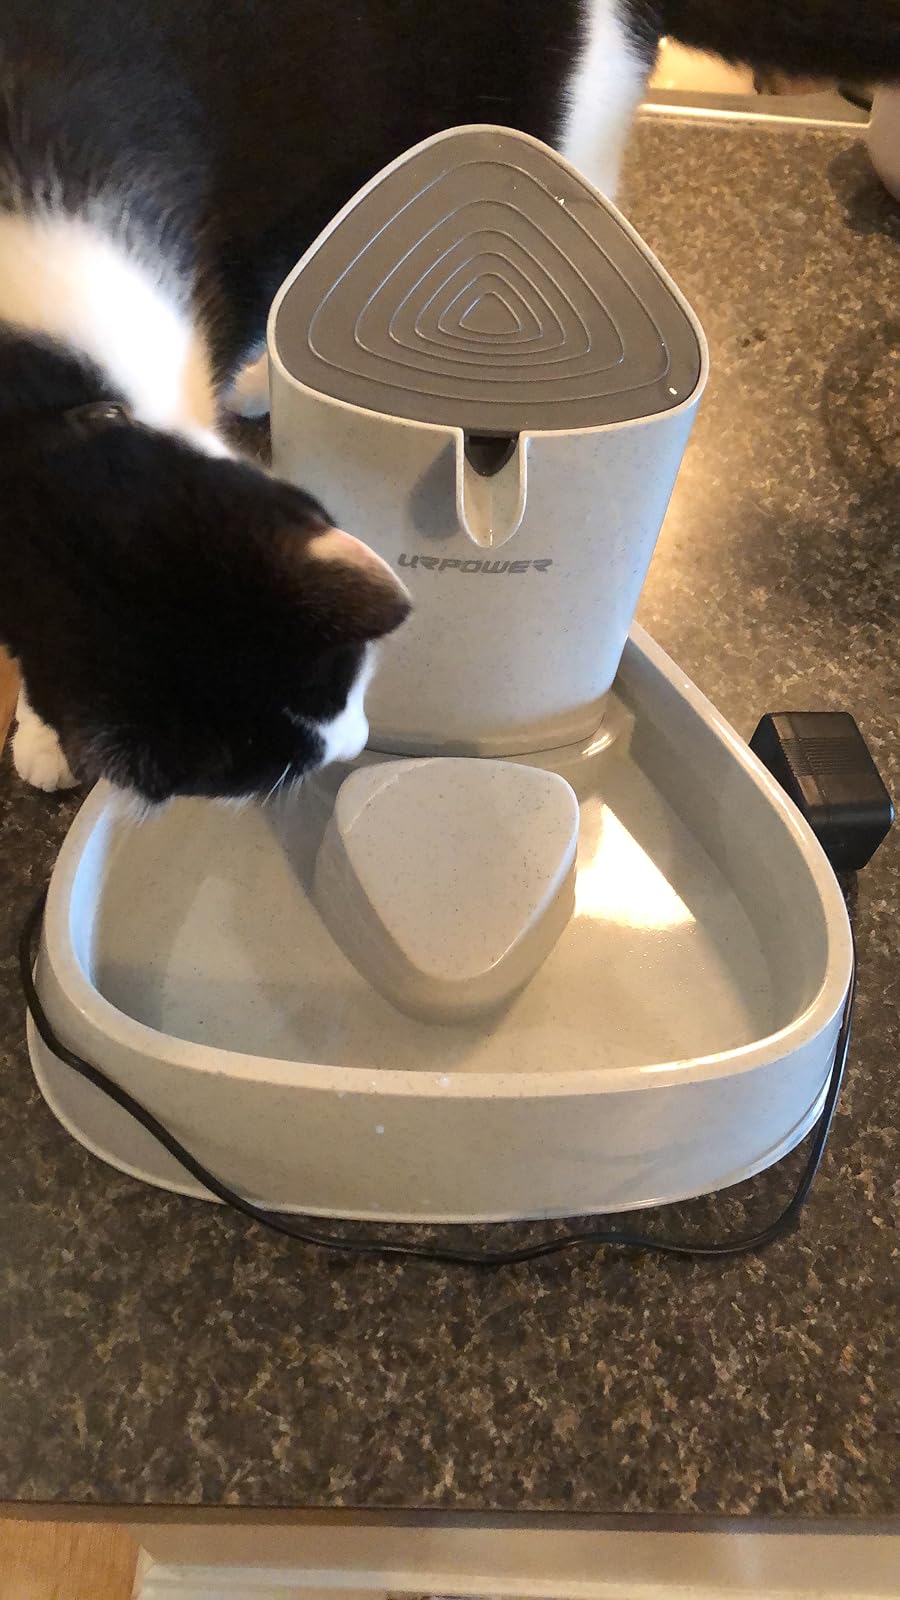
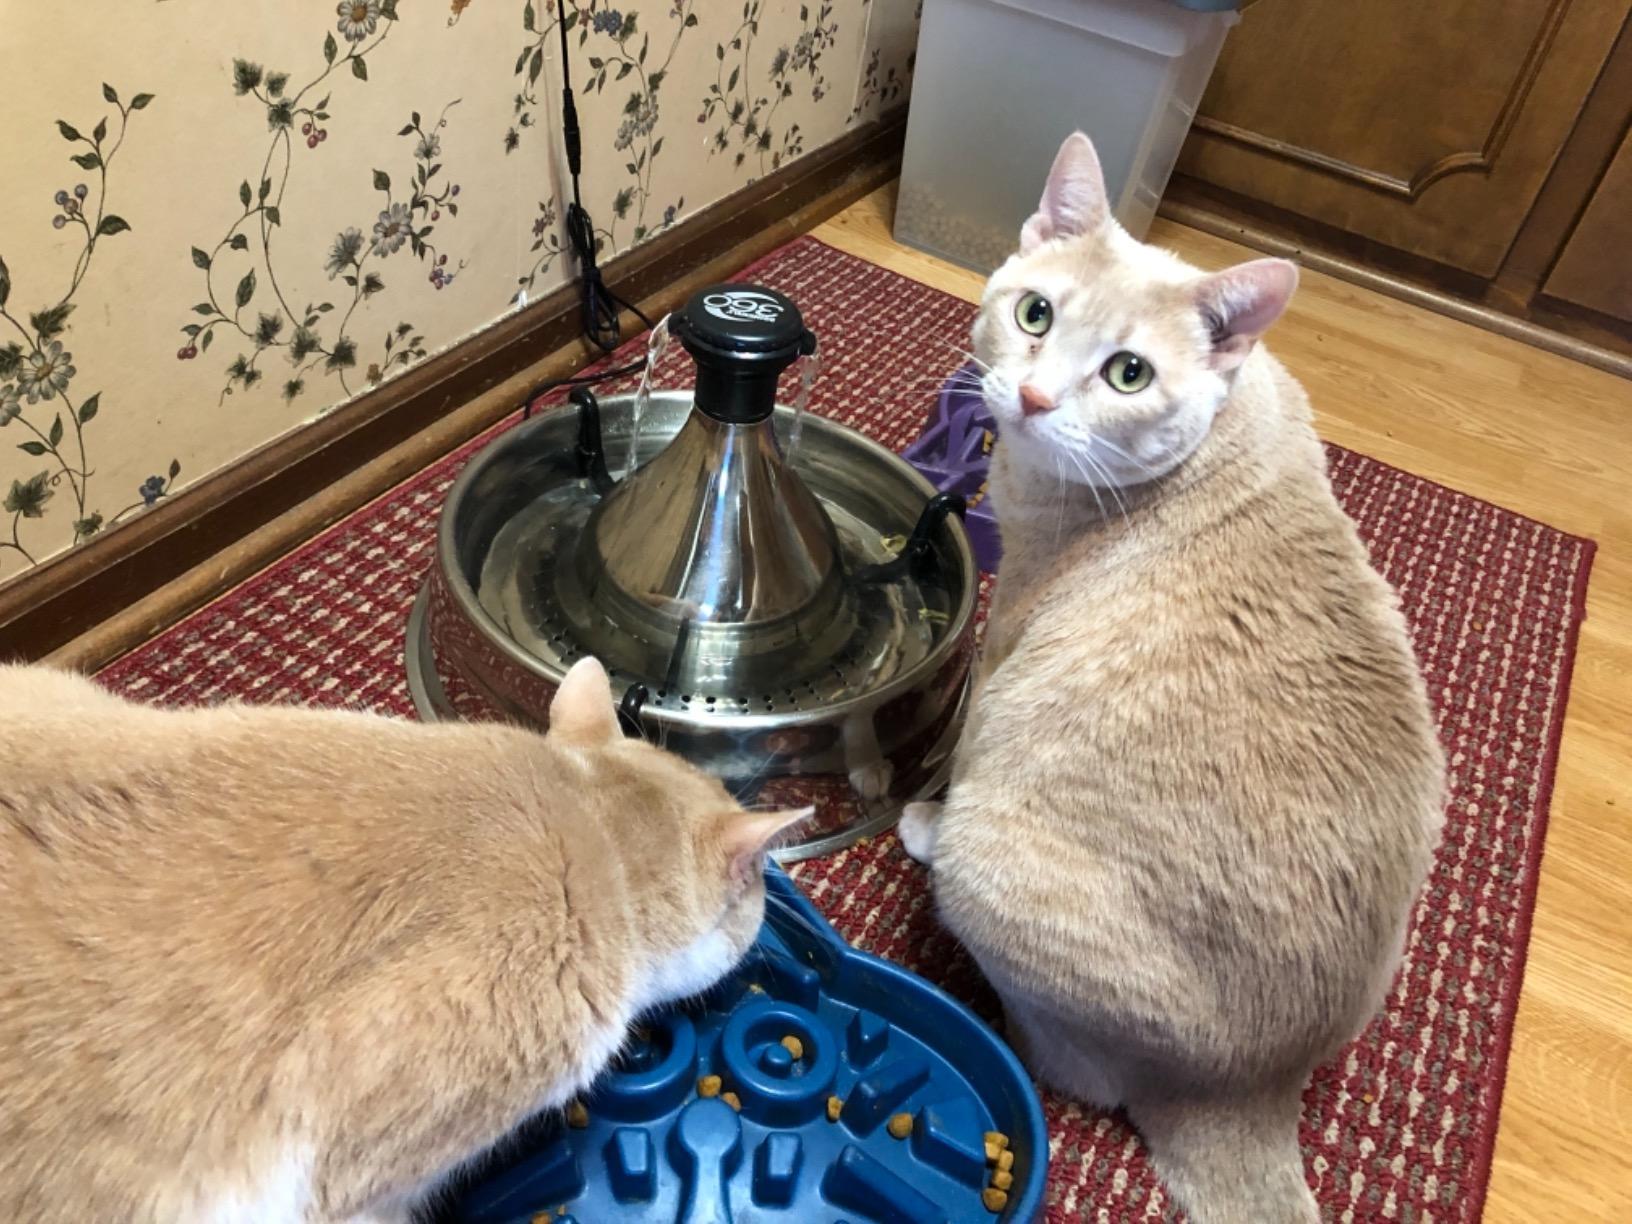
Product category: items_bowl
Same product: no